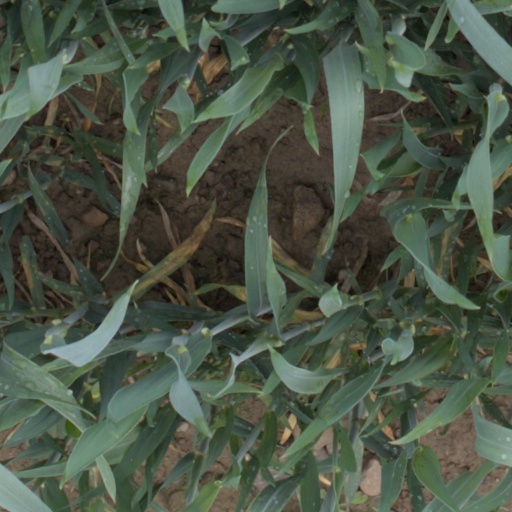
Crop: wheat